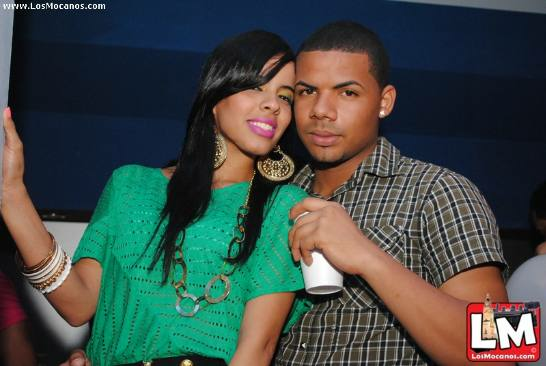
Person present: Yes